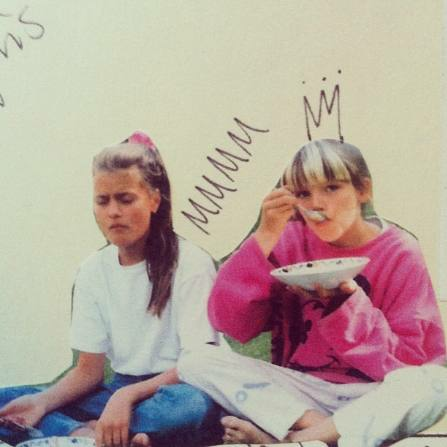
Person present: Yes